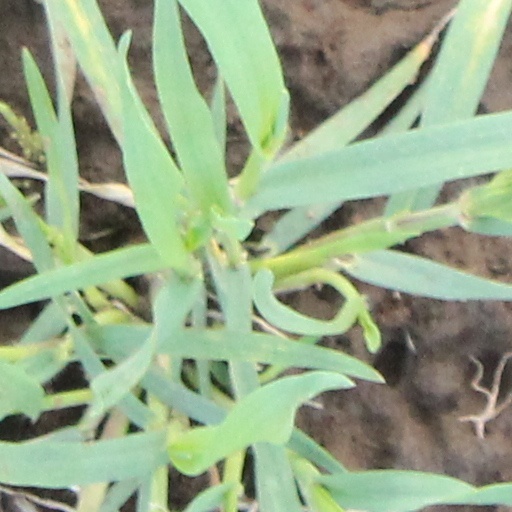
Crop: wheat